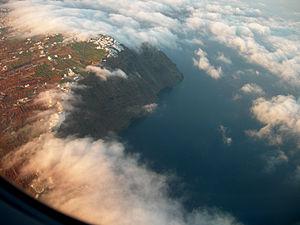
à l aube au dessus de santorin
Santorin, aussi appelée Théra ou Thira, est une île grecque située en mer Égée. C'est l'île la plus grande et la plus peuplée d'un petit archipel volcanique comprenant quatre autres îles, auquel on donne parfois son nom.